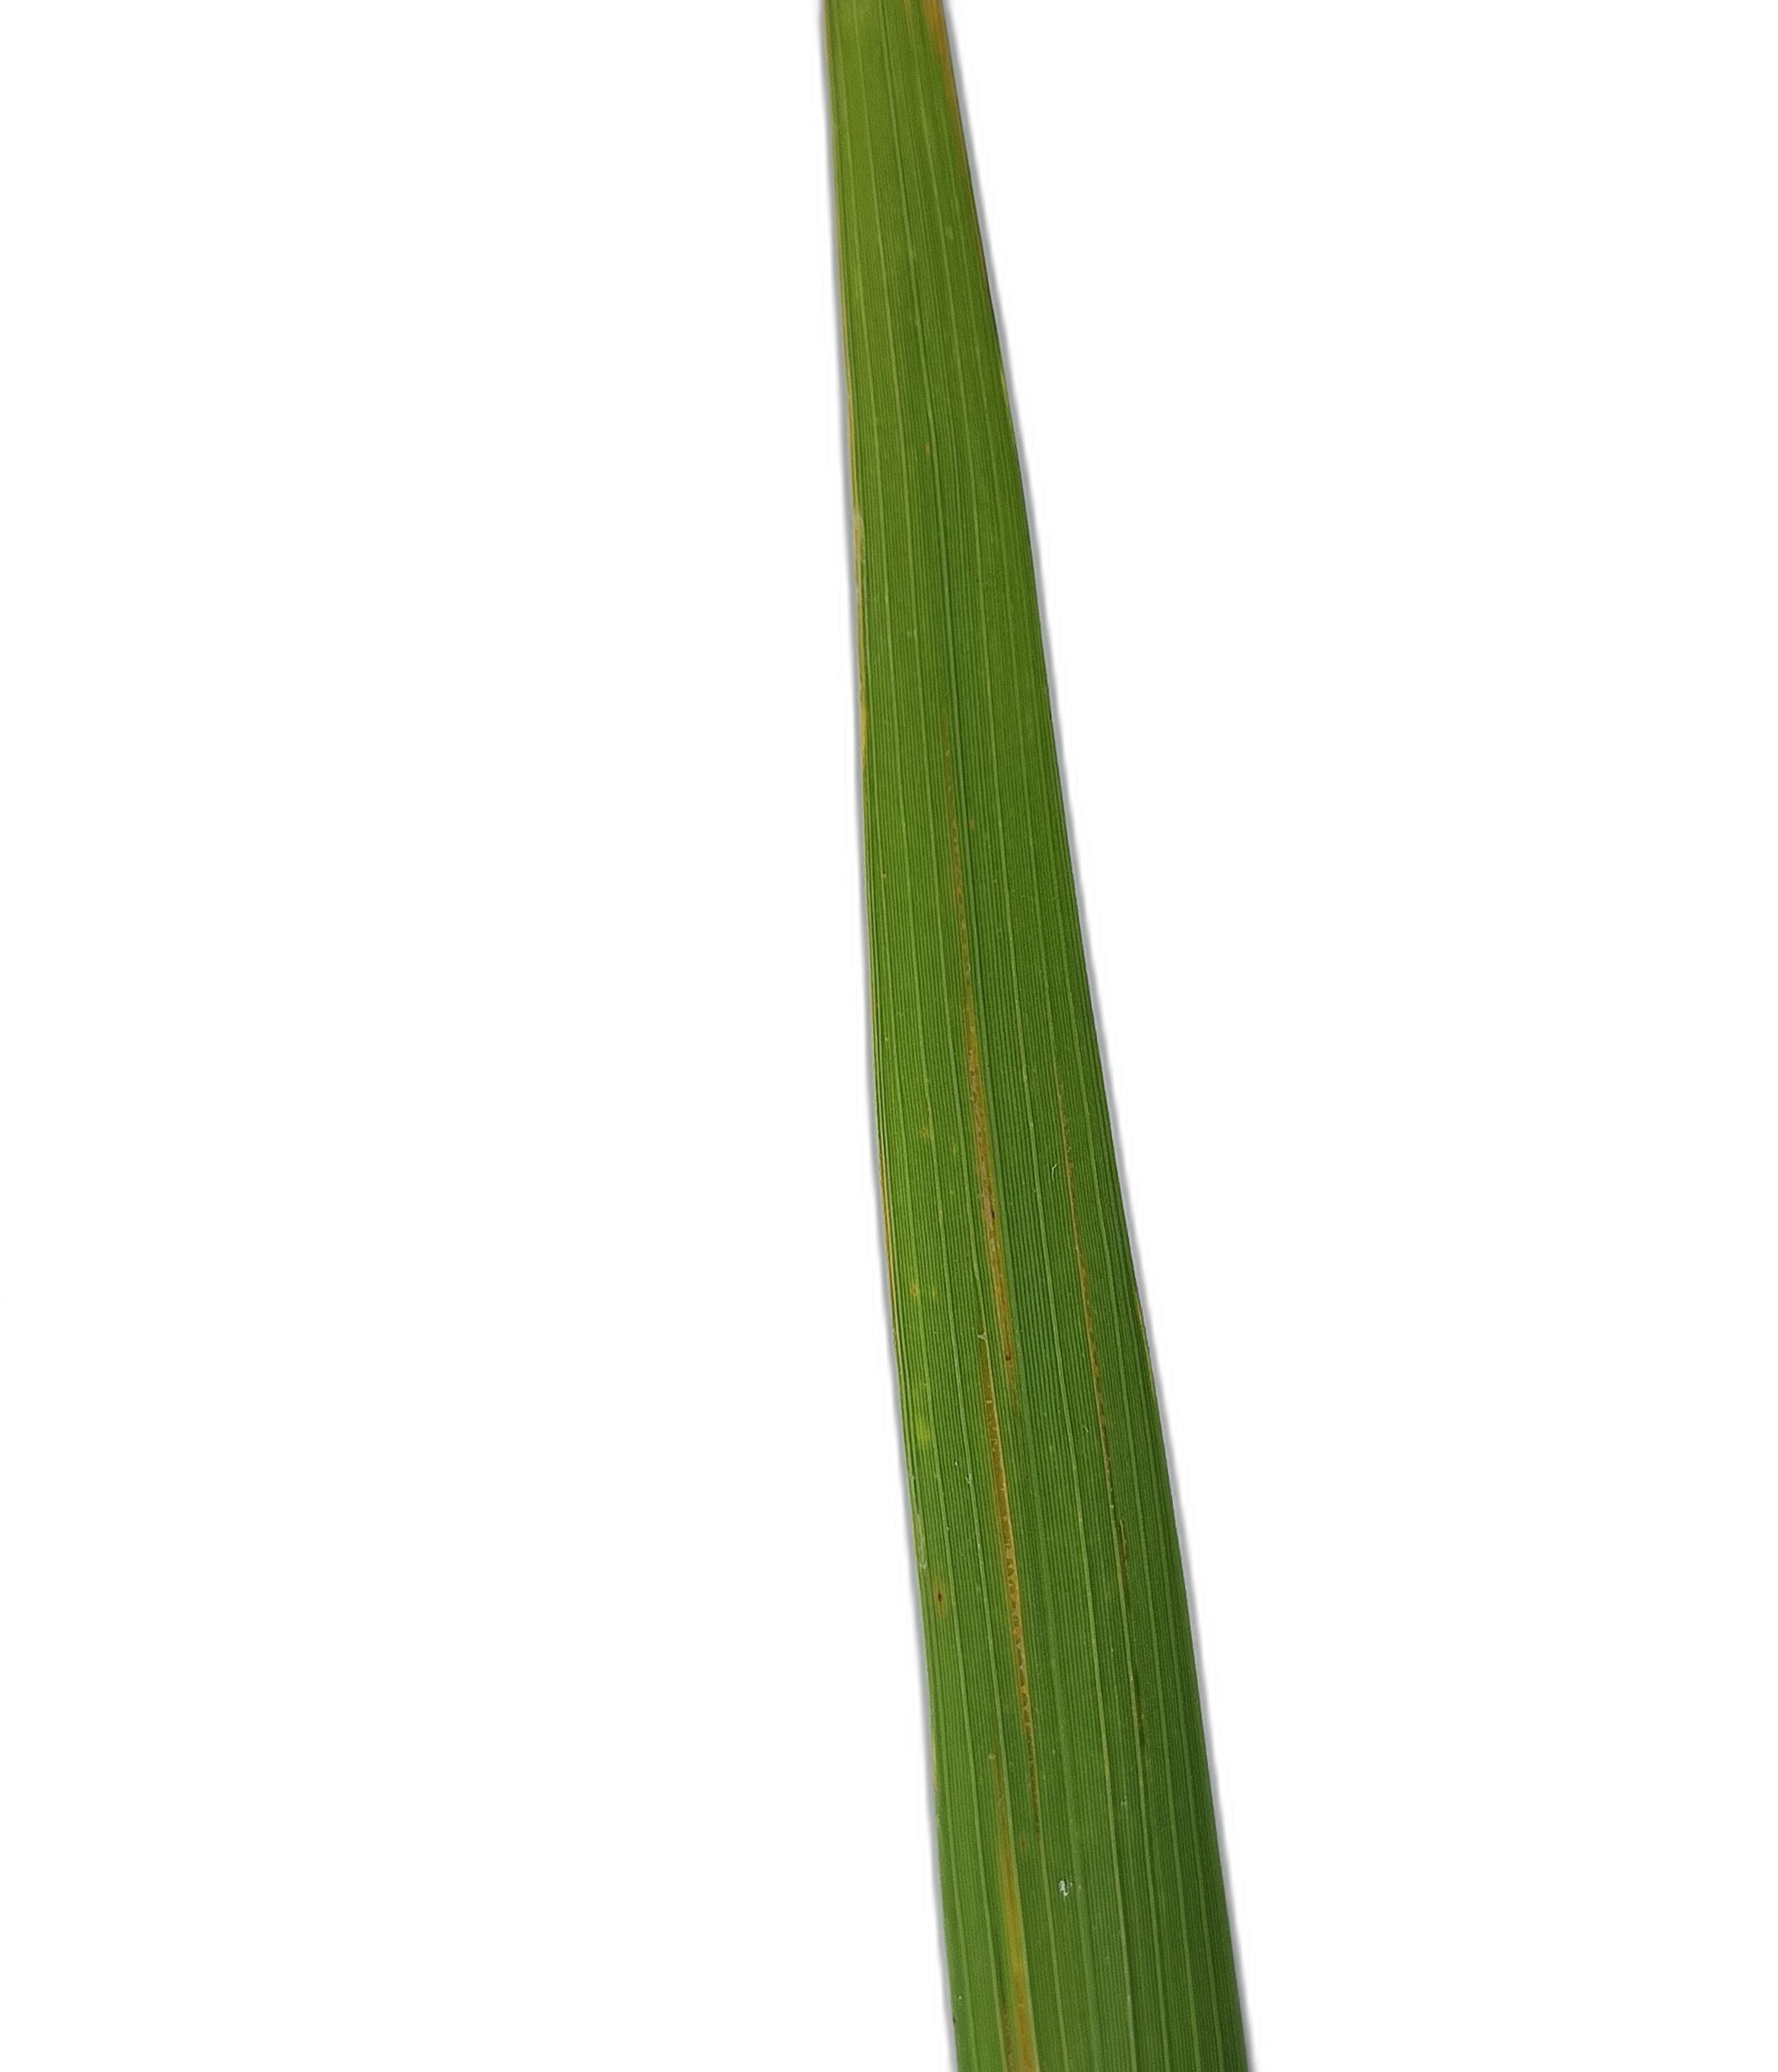
Label: Rice Stripes